Richard Burns

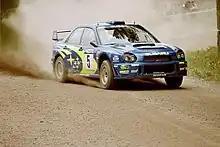
Burns driving a Subaru Impreza WRC at the 2001 Rally Finland.

Burns returned to the Prodrive-run Subaru World Rally Team under David Richards for the 1999 season, joining Juha Kankkunen and Bruno Thiry as part of the factory team driving Subaru Impreza WRCs, replacing Ford-bound fellow Briton, Colin McRae. Burns worked his way to a career high of second place in the drivers' standings, adding to his win tally. He also led Subaru to second in the constructors' series behind the Formula One departing Toyota Team Europe. On that year's Rally Argentina, he was upstaged for victory by virtue of a team order mix-up by veteran team-mate Kankkunen. Burns again finished second behind Kankkunen at the 1000 Lakes Rally, which was considered to be impressive given it was only his second start on a rally known for favouring experienced drivers. He was a long-time contender for the title in 2000, but crashed out on the Rally Finland in mid-season handing the momentum to eventual champion, and future team-mate, the Peugeot driver Marcus Grönholm who had been competing in his first year as a full-time factory driver. Even so, a stirling comeback from the lower reaches of the top thirty to win on the season-ending Rally of Great Britain kept the Burns name well entrenched within public consciousness.